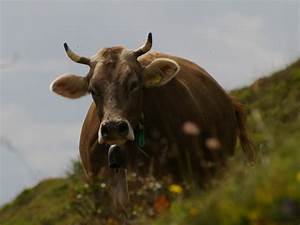
Label: cow